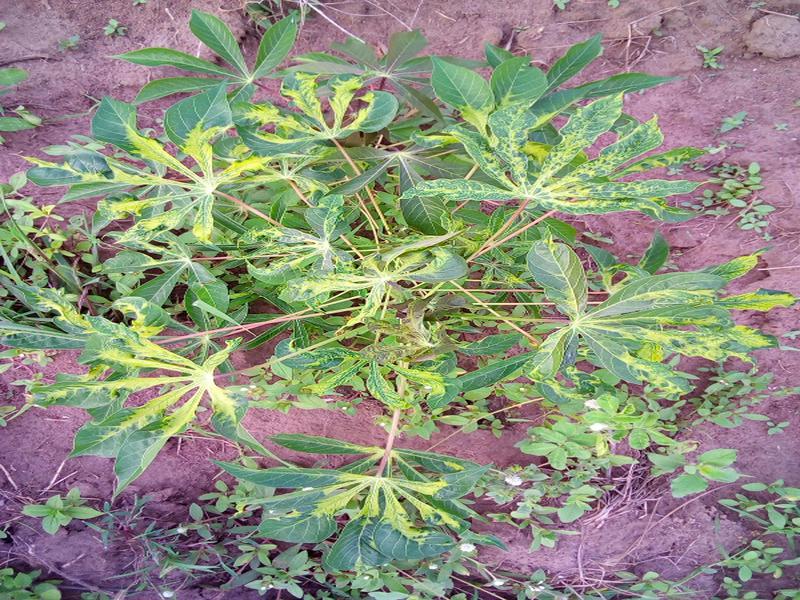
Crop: cassava
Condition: mosaic_disease